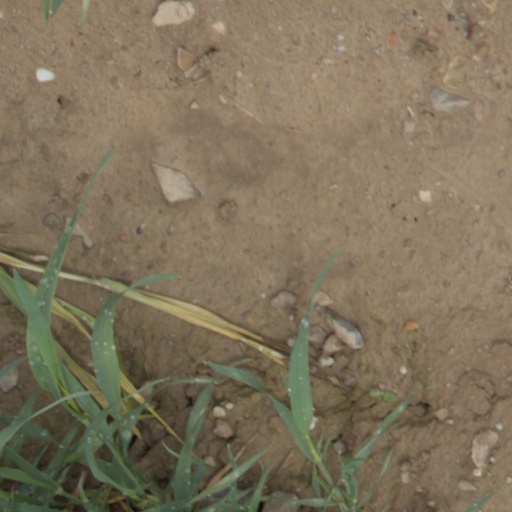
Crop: wheat